Ambridge, Pennsylvania

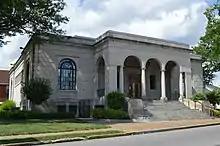
Laughlin Memorial Library

With Ambridge now over 100 years old, revitalization is beginning to occur along Merchant Street in the Downtown Commercial District. Entrepreneurs and investors have begun to renovate the Victorian facades of the commercial storefronts. Antique shops are opening in the Historic District, which is also a National Historic Landmark, and a once industrial warehouse area is being converted to condominiums, shops, and parks. In 2007 Ambridge was designated as a Preserve America Community by the White House. Convenient to Pittsburgh along the Ohio River Boulevard and just across the Ohio River from the Pittsburgh Airport, Ambridge leaders hope it will benefit by its location and low cost of living.